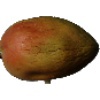
Label: Papaya 1